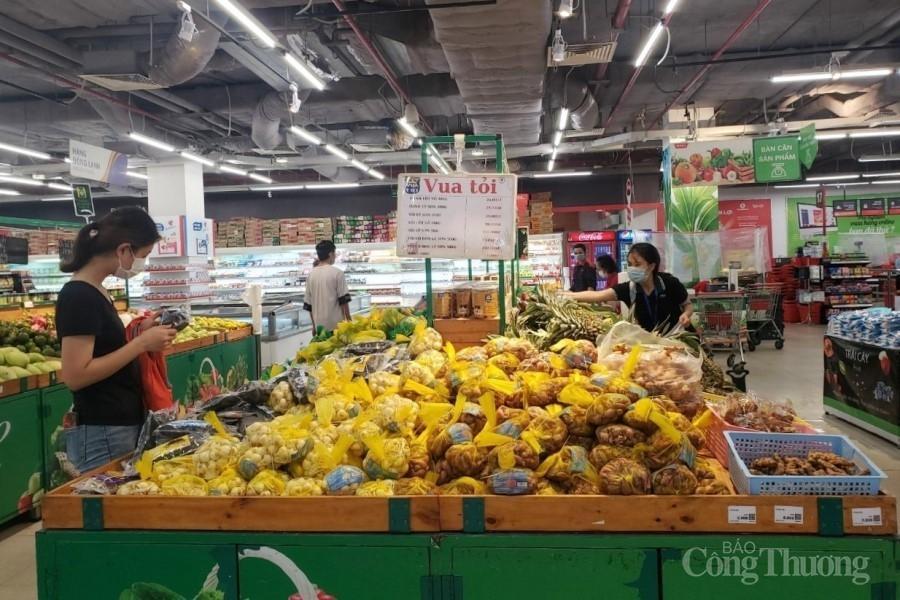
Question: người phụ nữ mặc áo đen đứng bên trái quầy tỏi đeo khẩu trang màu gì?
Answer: người phụ nữ mặc áo đen đứng bên trái quầy tỏi đeo khẩu trang màu trắng